Gustav Rödel

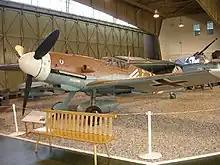
Rödel's Bf 109 G-2 remake in the Militärhistorisches Museum Flugplatz Berlin-Gatow.

Rödel was promoted to "Hauptmann" (captain) on 1 May 1942. On 20 May 1942, Rödel was appointed "Gruppenkommandeur" (Group Commander) of II./JG 27, replacing "Major" Erich Gerlitz who took over III. "Gruppe" of "Jagdgeschwader" 53. In the last week of May the desert fighting escalated in the Battle of Gazala and Battle of Bir Hakeim. On 23 May Rödel led the formation in an attack on 33 Squadron Hurricanes. He shot down its leader Flight Lieutenant P. D. Wade (not to be confused Lance Wade in the same squadron). Wade survived the ditching into the sea but died, presumably of drowning or wounds. Rödel's combat report stated that he observed the enemy pilot swimming away from his sinking fighter. Rödel claimed one other victory that day. 5. "Staffel" lost one Bf 109 with a wounded pilot and "Lehrgeschwader" 1 lost one Junkers Ju 88 in air combat and two on the ground. Italian units suffered no losses. Four Hurricanes were lost and two badly damaged. Two Martin Baltimore bombers were destroyed and two badly damaged. Two pilots from 33 and another two from 80 Squadron were killed as well as six men from the Boston-equipped No. 233 Squadron RAF. Marseille and Homuth claimed the bombers—two by the former and one by the latter. Rödel now had 41.